Pitta

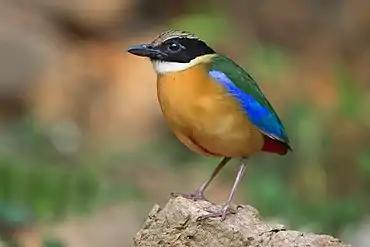
Blue-winged pitta (Pitta moluccensis), Kaeng Krachan, Thailand

The greatest diversity of pittas is found in South-east Asia. Of the three genera, the large genus "Pitta" is the most widespread. The two species found in Africa, the African pitta and green-breasted pitta, are from this clade, as is the most northerly species (the fairy pitta) and the most southerly (the noisy pitta, "Pitta versicolor"). The most remote insular endemics are in this group as well, including the black-faced pitta, which is endemic to the Solomon Islands. The pittas of the clade "Erythropitta" are mostly found in Asia. with one species, the Papuan pitta, reaching the north of Australia. The "Hydrornis" pittas are exclusively Asian. Some pittas have large distributions, like the hooded pitta, which ranges from Nepal to New Guinea, while others have much smaller ones, like the superb pitta, which is endemic to the tiny island of Manus in the Admiralty Islands.